Baseball

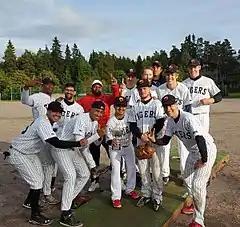
The Tampere Tigers celebrating the 2017 title in Turku, Finland

Certain traditional statistics are familiar to most baseball fans. The basic batting statistics include: